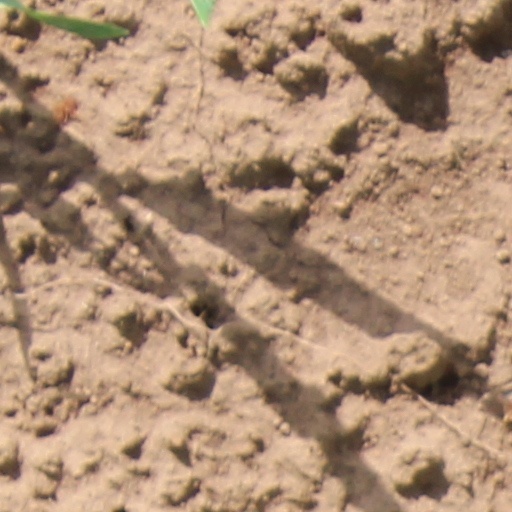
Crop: wheat